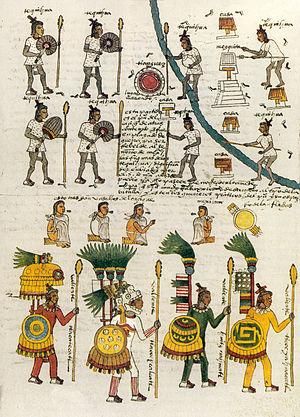
Les vêtements aztèques sont les vêtements que portaient les Mexicas et les autres peuples nahuas de l'empire aztèque en Amérique précolombienne.